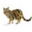
Label: cat